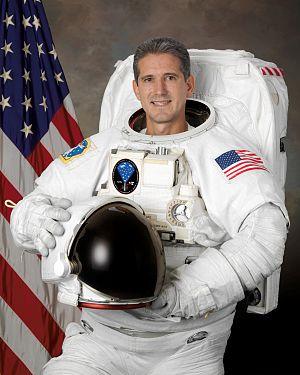
Michael Timothy "Bueno" Good est un astronaute américain né le 3 octobre 1962.